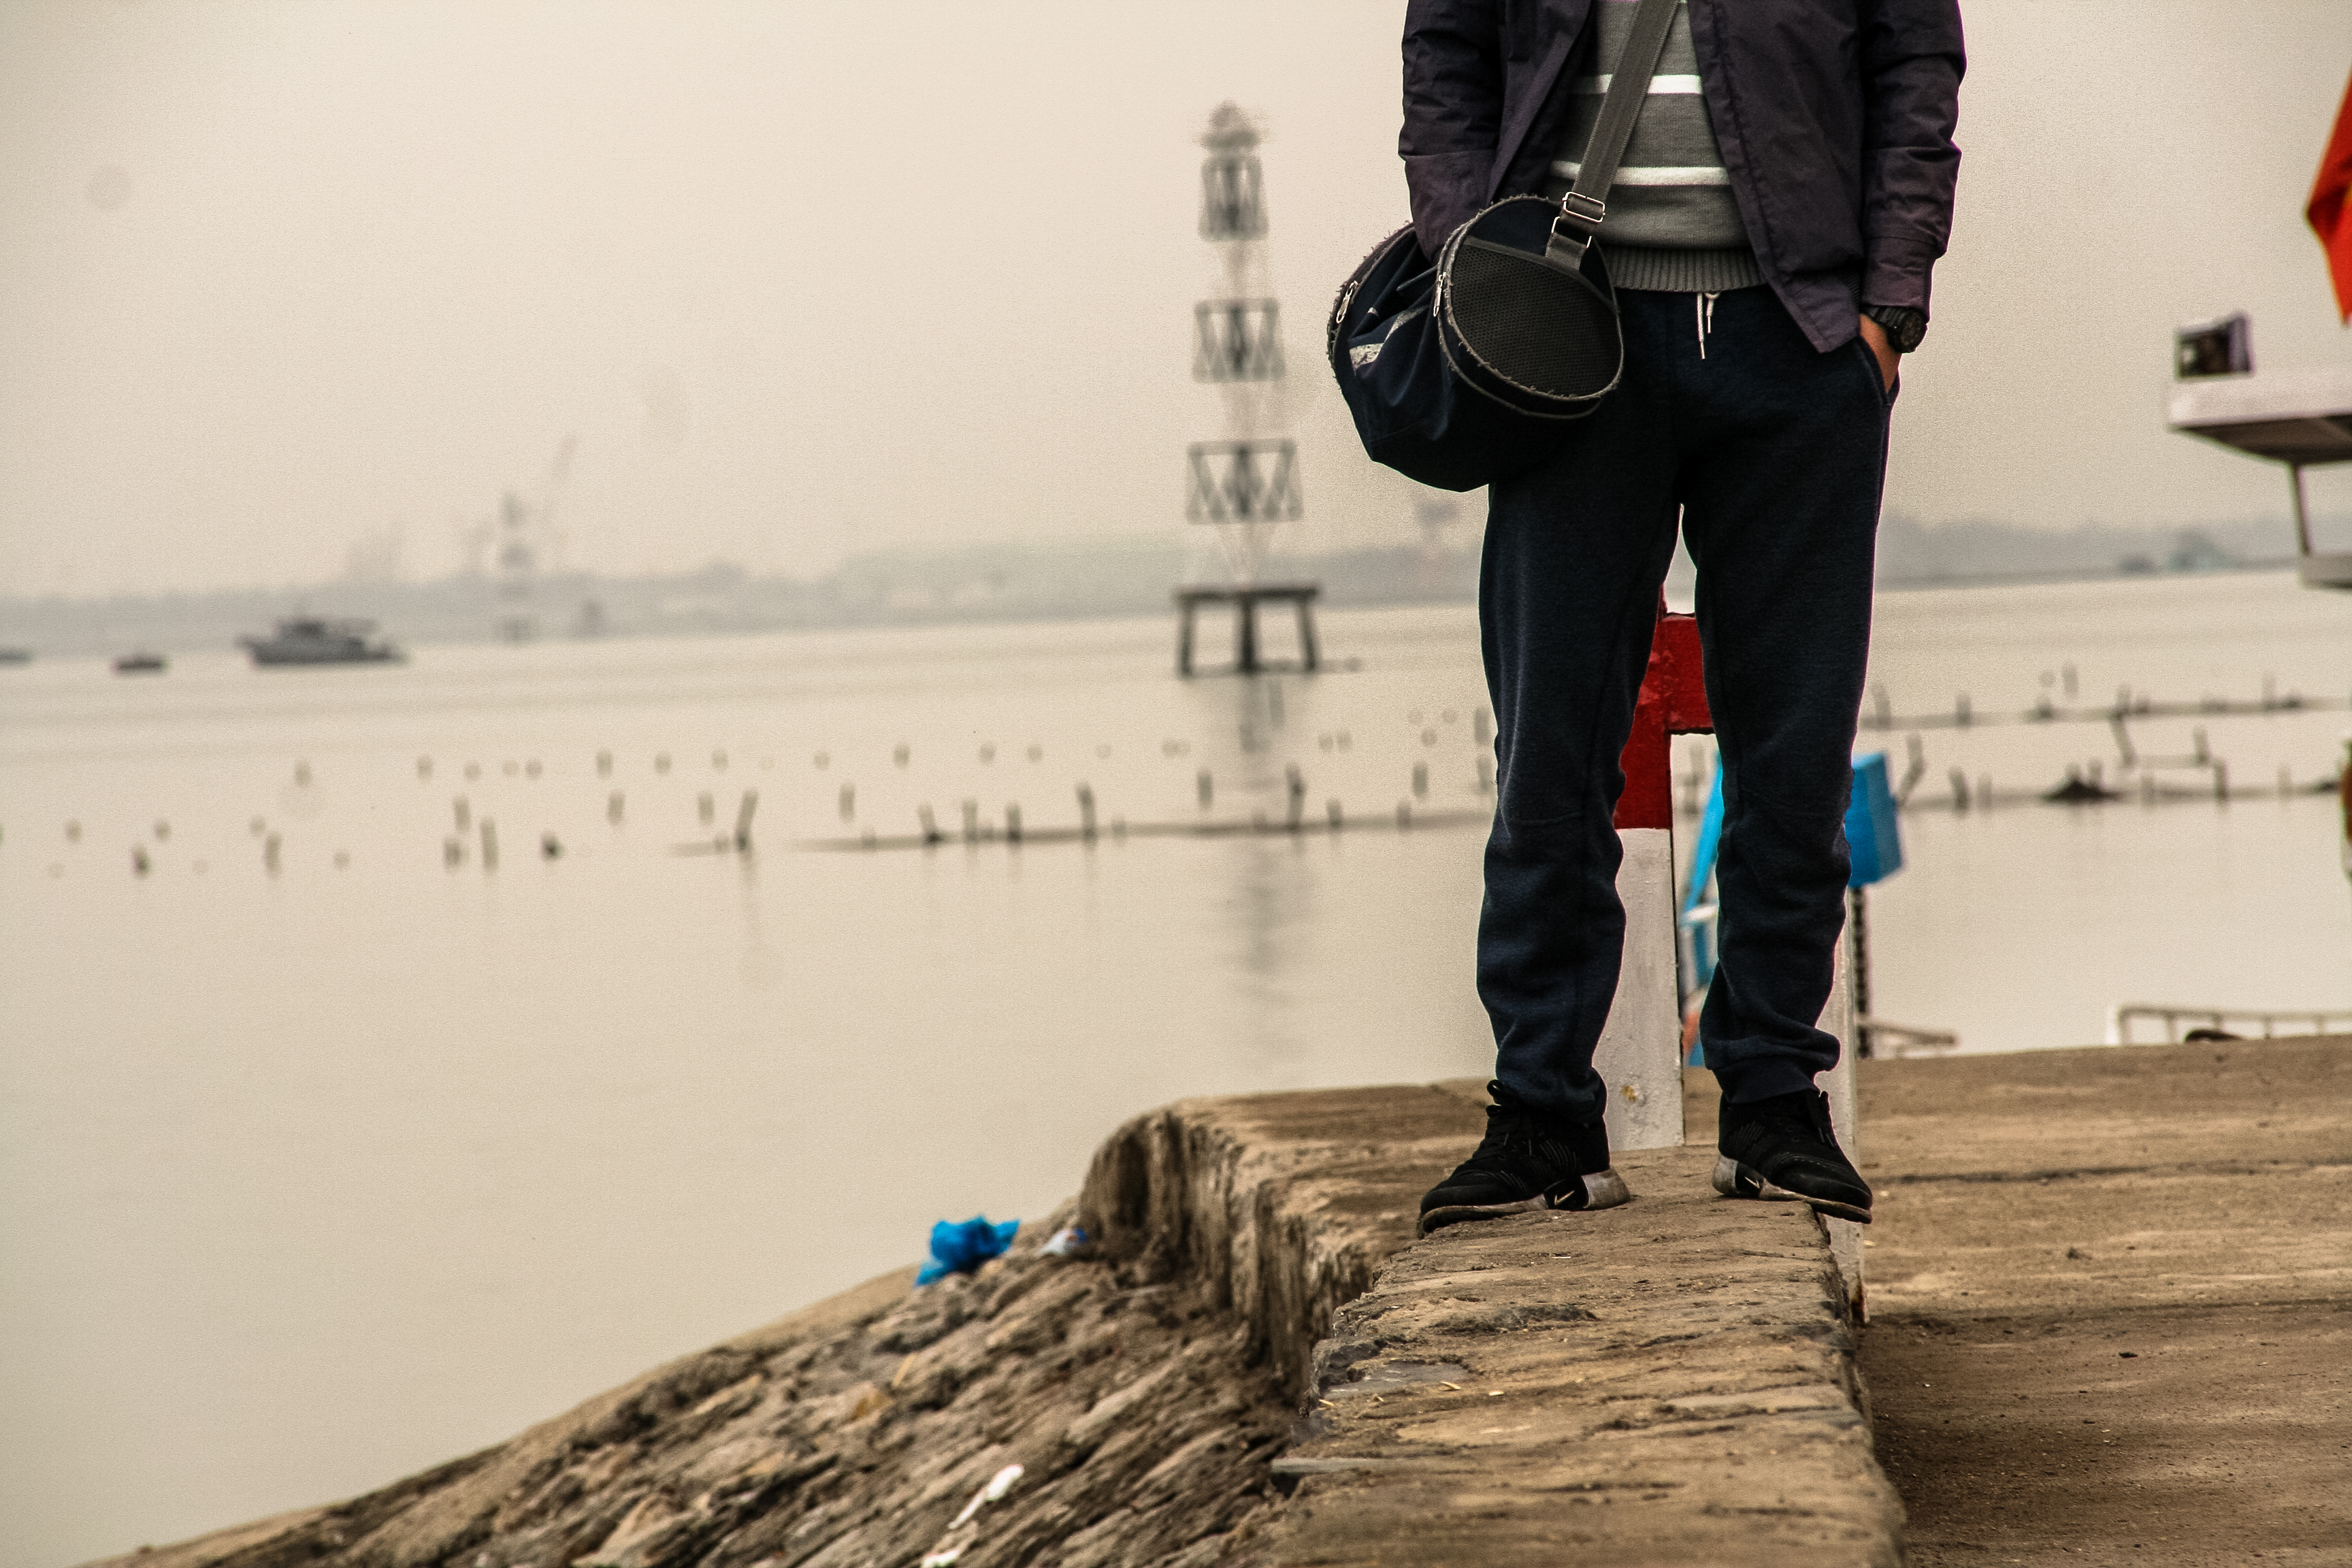
man, water, winter, girl, sea, recreation, vacation, jeans, trousers